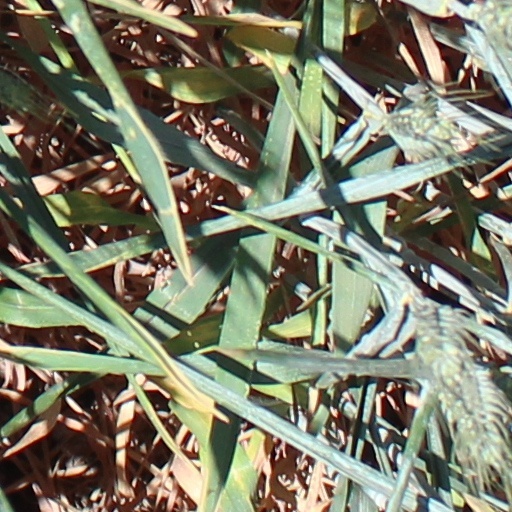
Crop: wheat